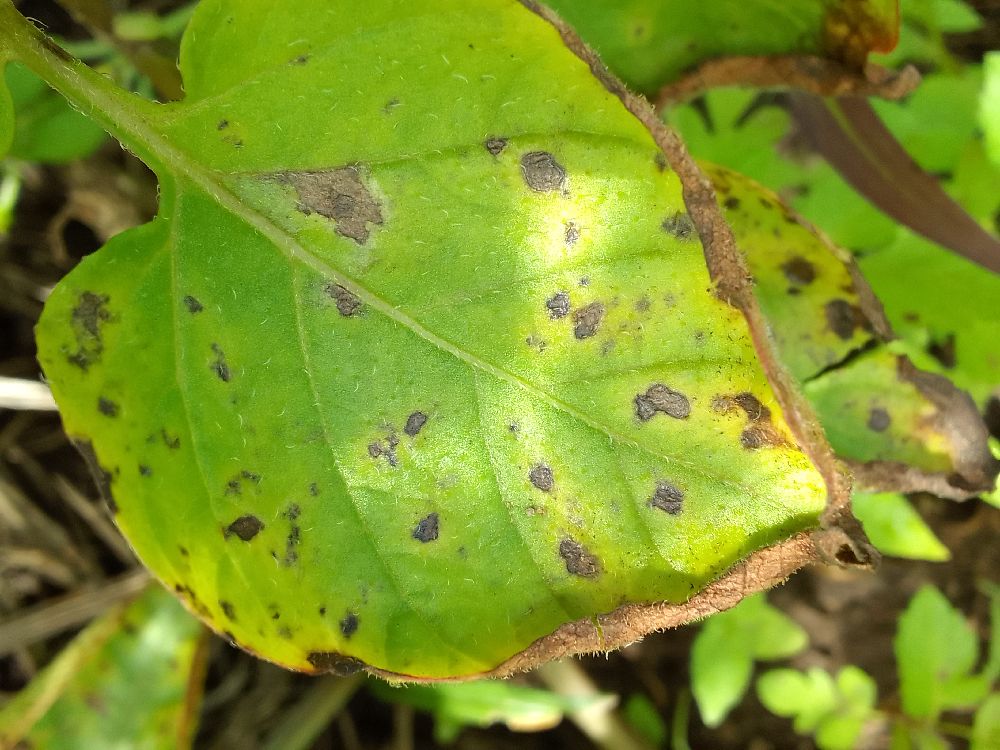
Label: Early blight